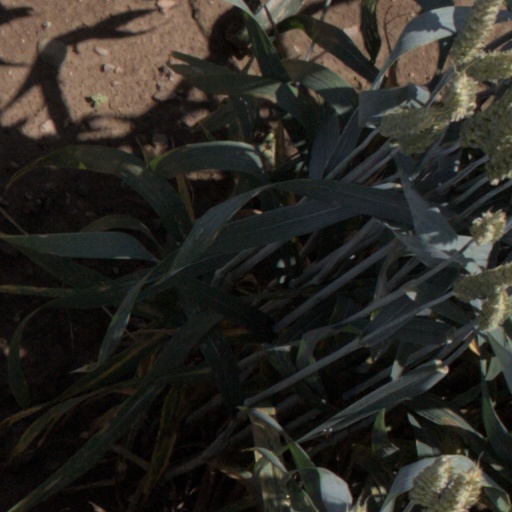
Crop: wheat